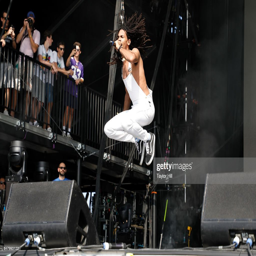
person performs onstage during day at festival .